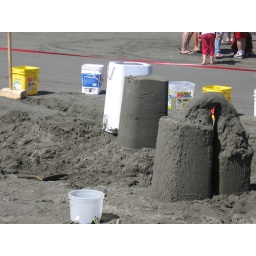
Ocean Shores Sand castle building festival 2008. Happens in Late July